Alvin Kraenzlein

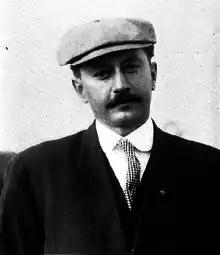
Kraenzlein in 1911

Alvin Christian "Al" Kraenzlein (December 12, 1876 – January 6, 1928) was an American track-and-field athlete known as "the father of the modern hurdling technique". He was the first sportsman in the history of the Olympic games to win four individual gold medals in a single discipline at the 1900 Summer Olympics in Paris. , Alvin Kraenzlein is the only track-and-field athlete who has won four individual titles at one Olympics. Kraenzlein is also known for developing a pioneering technique of straight-leg hurdling, which allowed him to set two world hurdle records. He is an Olympic Hall of Fame (1984) and National Track and Field Hall of Fame (1974) inductee.